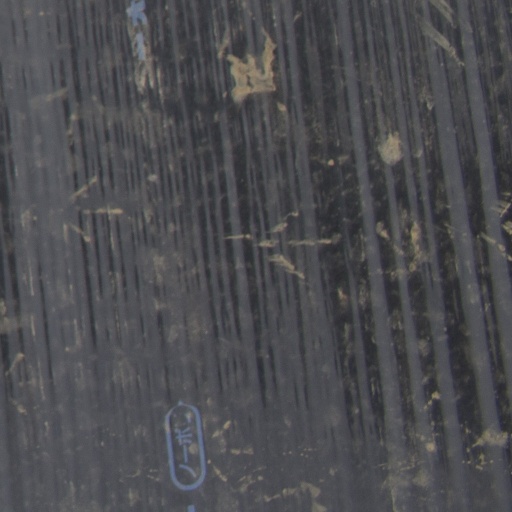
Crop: Jerusalem artichoke